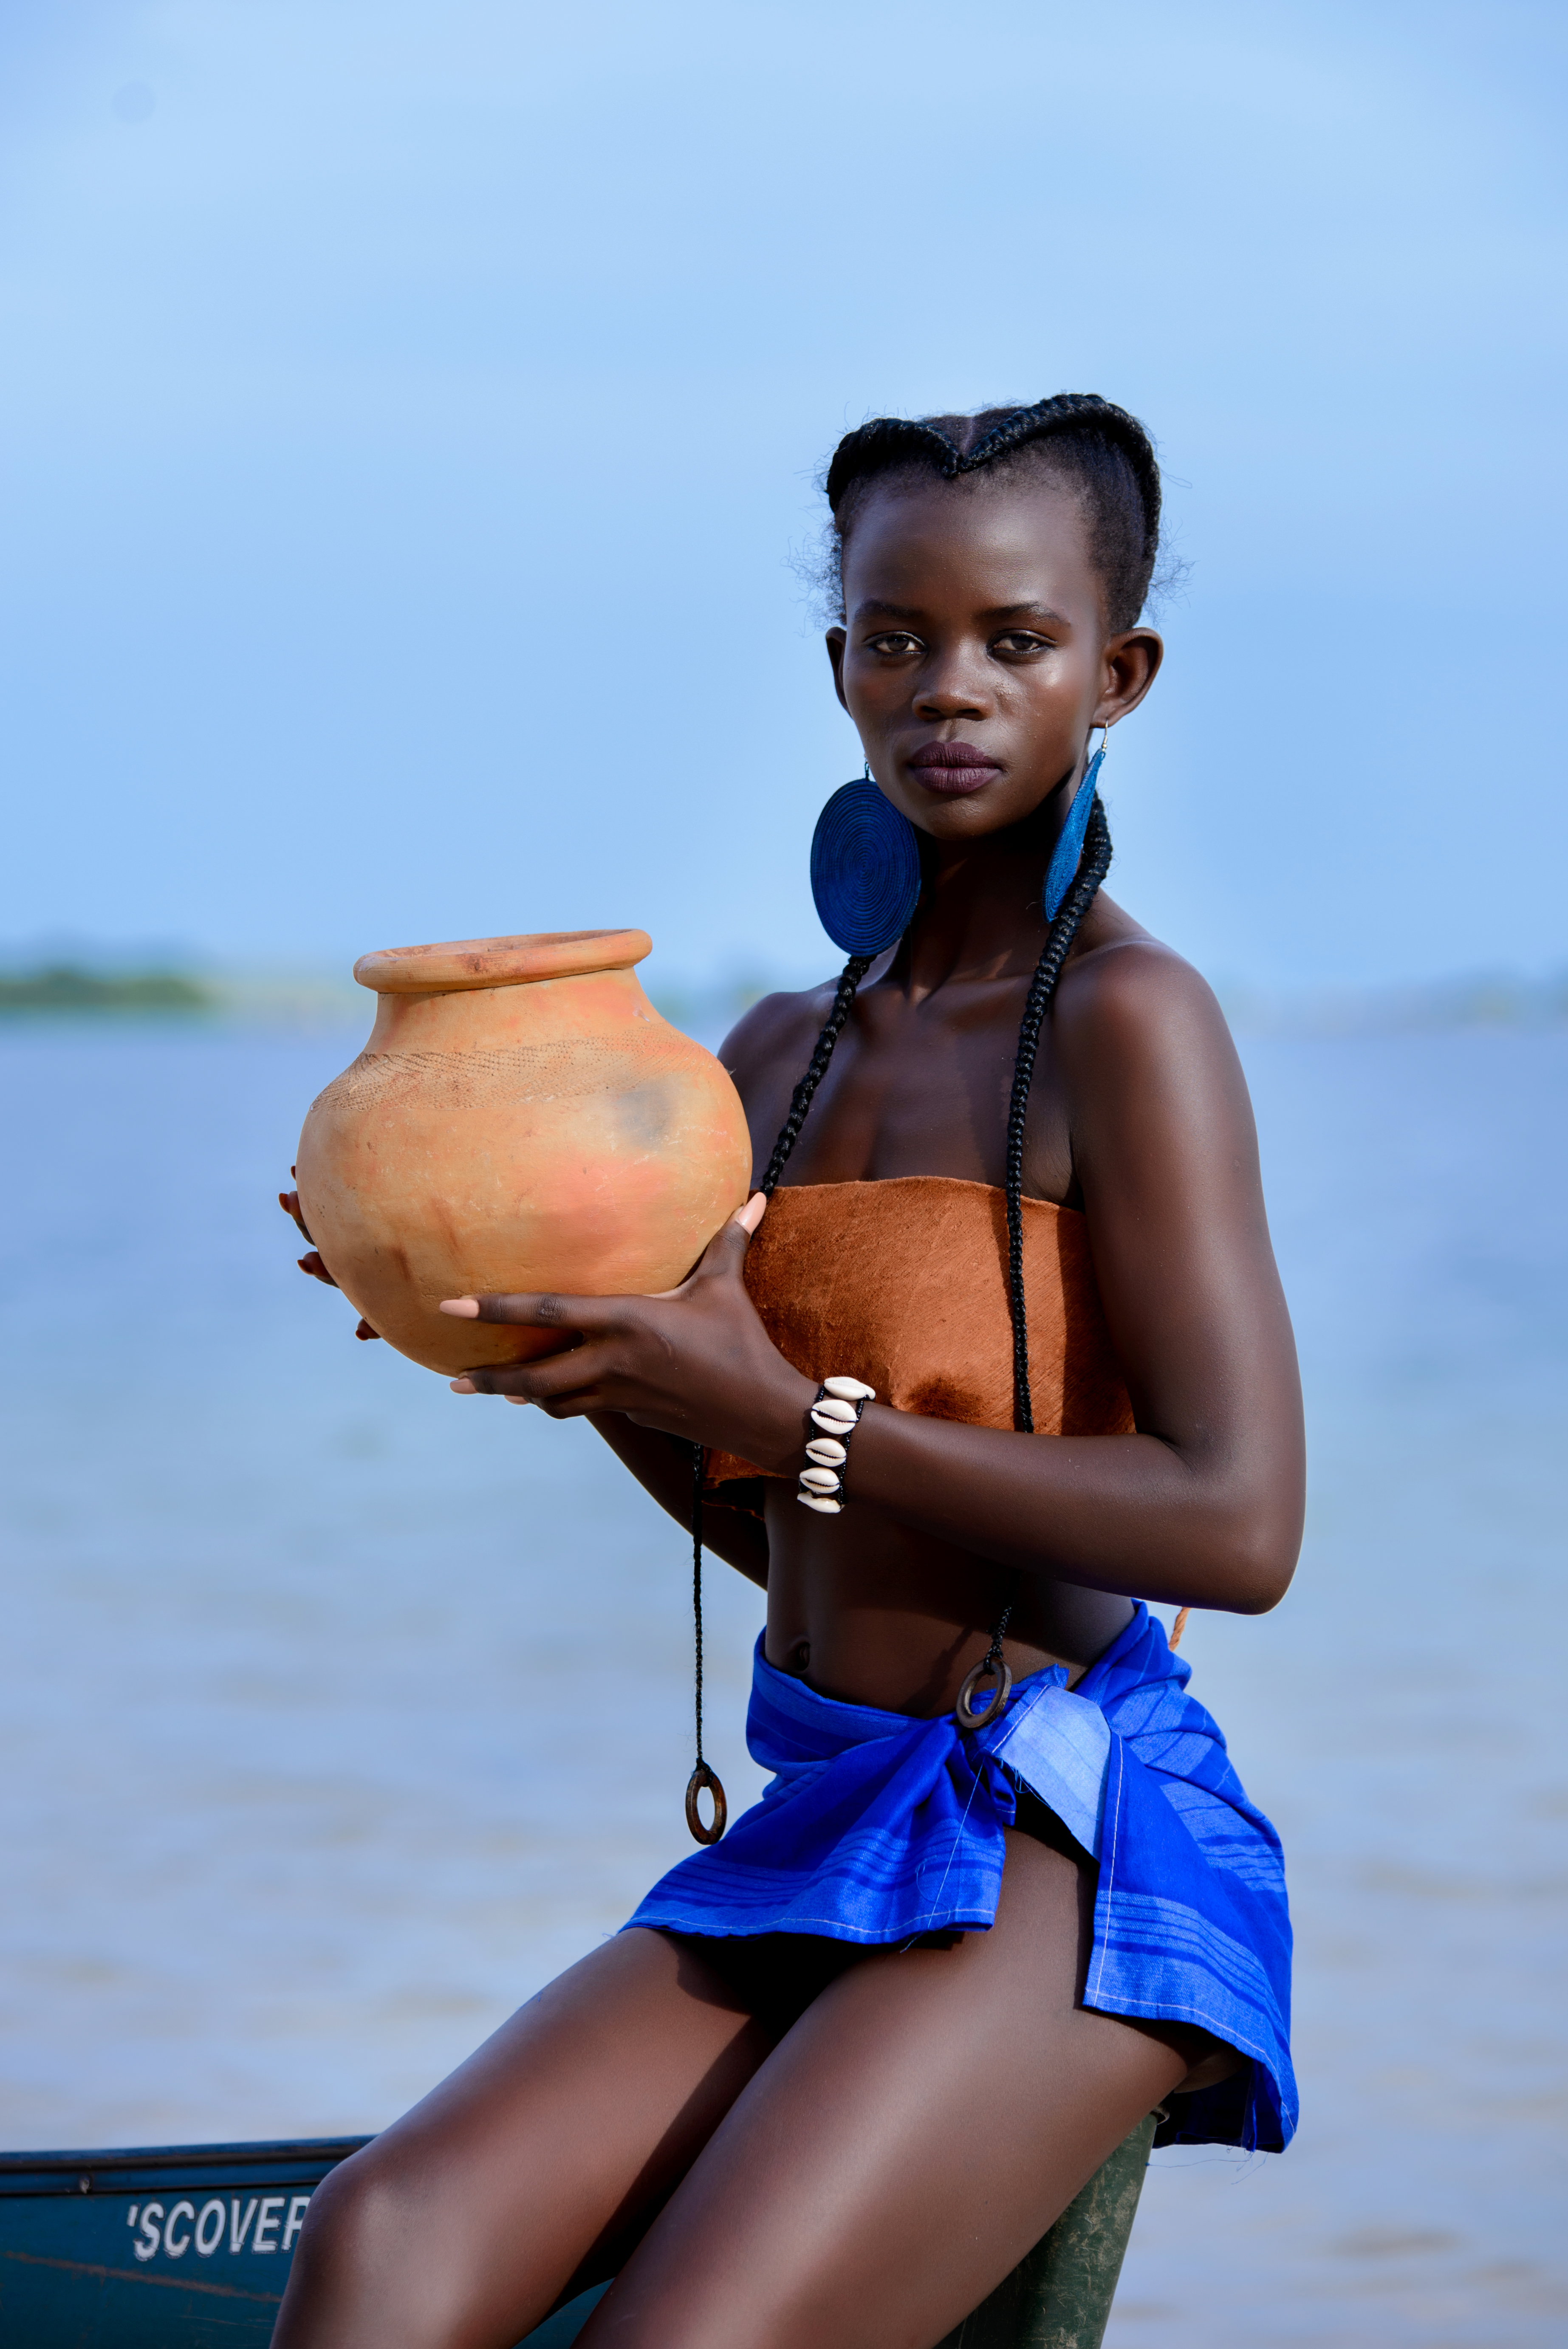
pot, model, lake, woman, traditional, blue, water, vacation, beauty, shoulder, fun, girl, black hair, abdomen, leg, joint, arm, hand, thigh, sea, swimwear, summer, trunk, beach, smile, recreation, neck